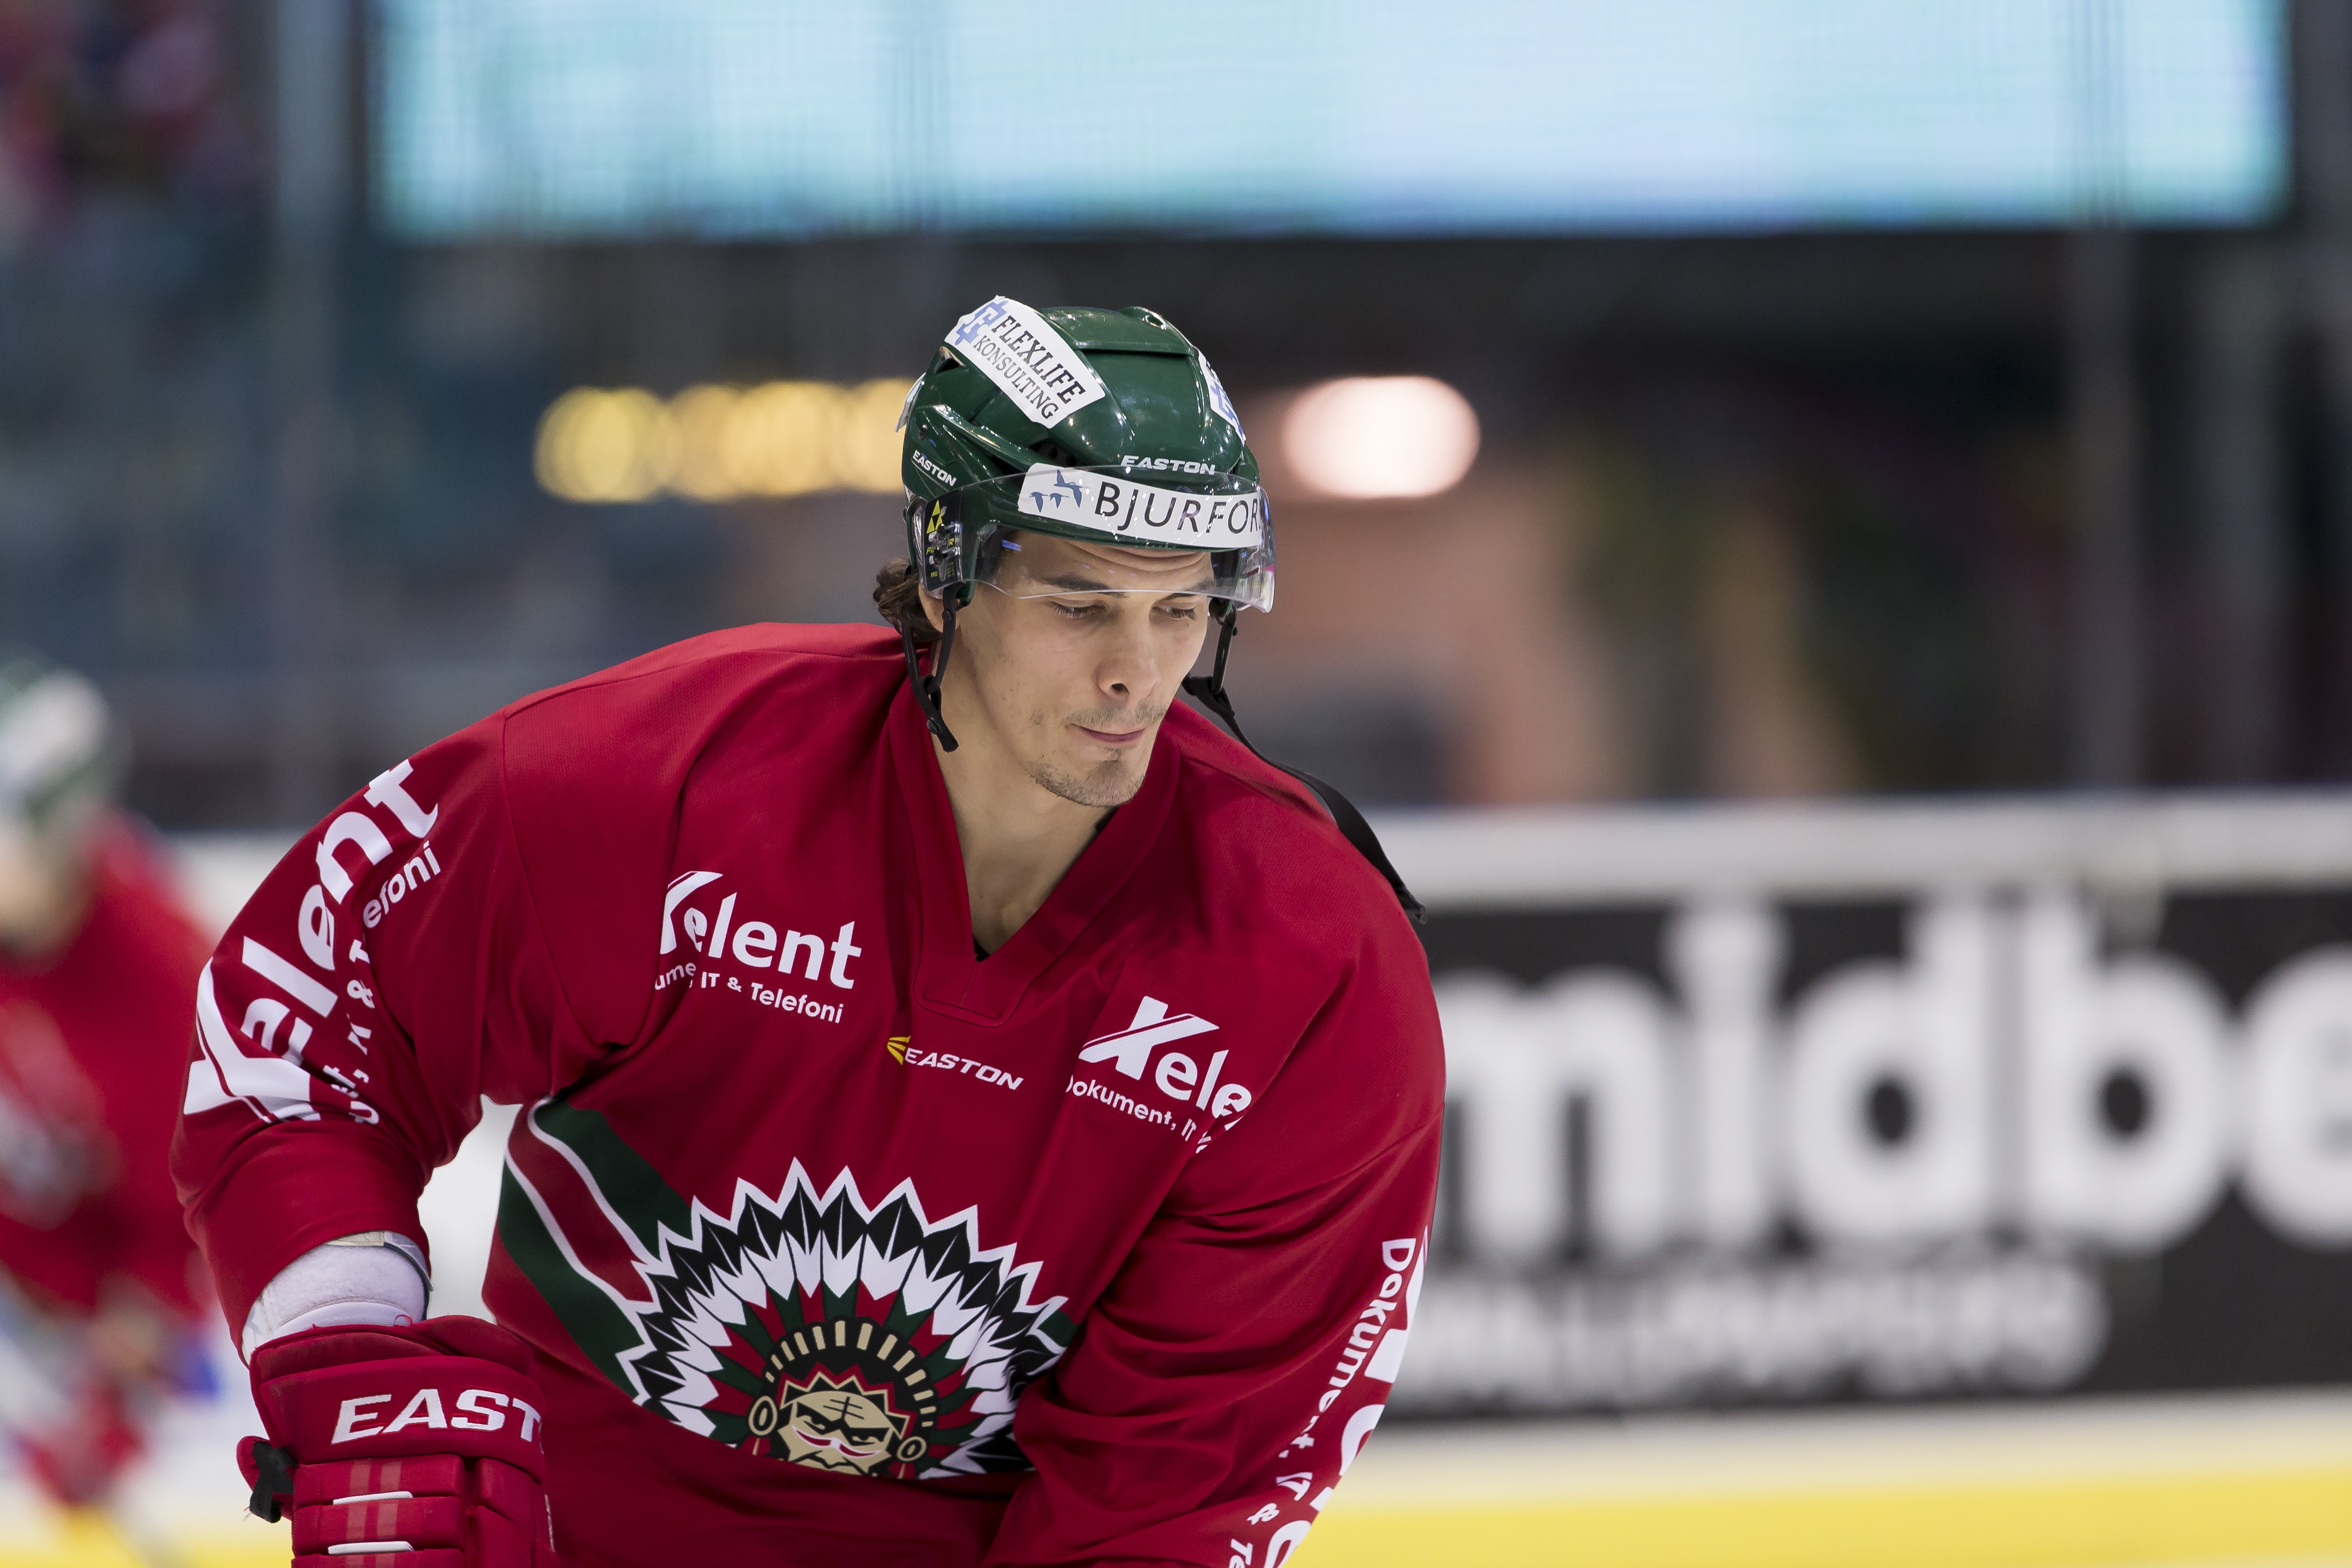
player, ice hockey, sports, lucas, lule, ball game, team sport, stick and ball games, ice hockey position, fr lunda, oliver lauridsen